Kakawin Bhāratayuddha

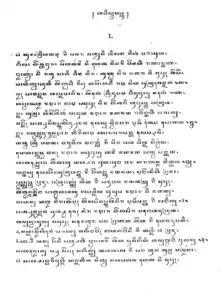
First page of Gunning's kakawin Bhāratayuddha (1903) in Javanese characters

Kakawin Bhāratayuddha is an Old Javanese poetical rendering of some books ("parva") of the "Mahabharata" by Mpu Sedah and his brother Mpu Panuluh in Indian meters ("kāvya" or "Kakawin"). The commencement of this work was exactly 6 November 1157 by Sedah, and finished by Panuluh. The year of the composition is given in a chronogram "sanga-kuda-śuddha-candramā" which gives the year 1079 Saka. This is the equivalent of 1157 AD. Bhāratayuddha means "India's War" or "War of Bharat".